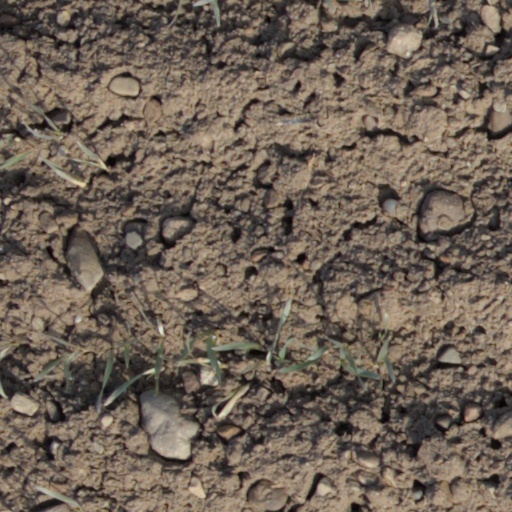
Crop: wheat